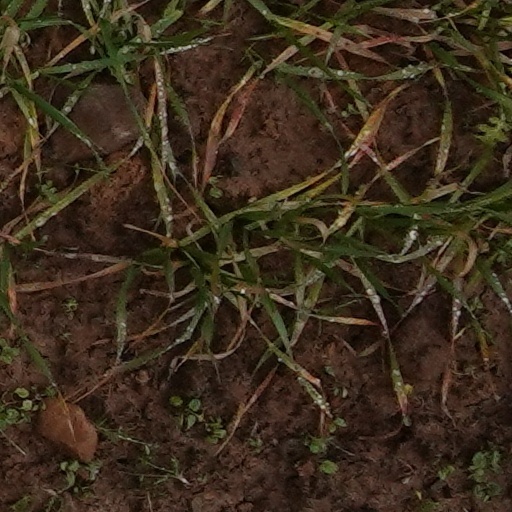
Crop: wheat